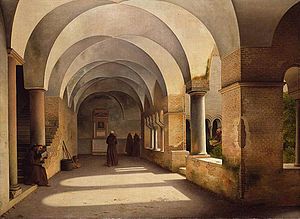
Korsgang
Christoffer Wilhelm Eckersberg, Korsgang, San Lorenzo fuori le Mura, 1824, Art Institute of Chicago.
Korsgang eller ambitus er i de middelalderlige klostre og lignende anlæg den gang, som omgiver den hyppigst kvadratiske klostergård og danner forbindelse mellem klosterets enkelte dele med døre til kirken, de forskellige sale og cellerne. De ret brede, hvælvede gange har i reglen ud til klostergården åbne arkader, hvis former vekslede efter stilarterne.